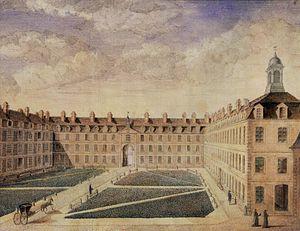
Caserne abritant l'Hôpital des Quinze-Vingts en 1809.
Le centre hospitalier national d’ophtalmologie des Quinze-Vingts est actuellement situé 28, rue de Charenton, dans le 12ᵉ arrondissement de Paris. L'hôpital a donné son nom au quartier des Quinze-Vingts, 48ᵉ quartier de Paris et l'un des quatre quartiers de cet arrondissement.
Augustin Hespelle, né le 9 décembre 1731 à Neuville-Saint-Vaast et mort au début du XIXᵉ siècle, est un abbé, théologien et écrivain auteur d'ouvrages sur la religion catholique.